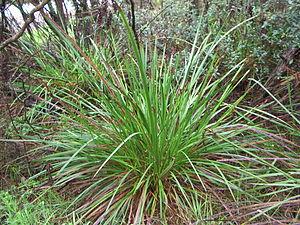
Le genre Lepidosperma est un groupe de plantes à fleurs de la famille des Cyperaceae essentiellement originaires d'Australie.